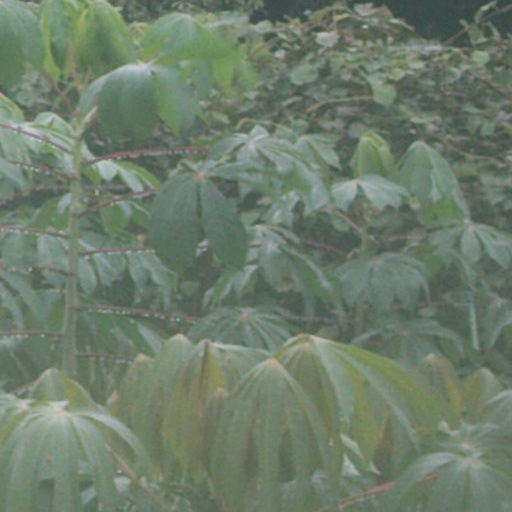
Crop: cassava